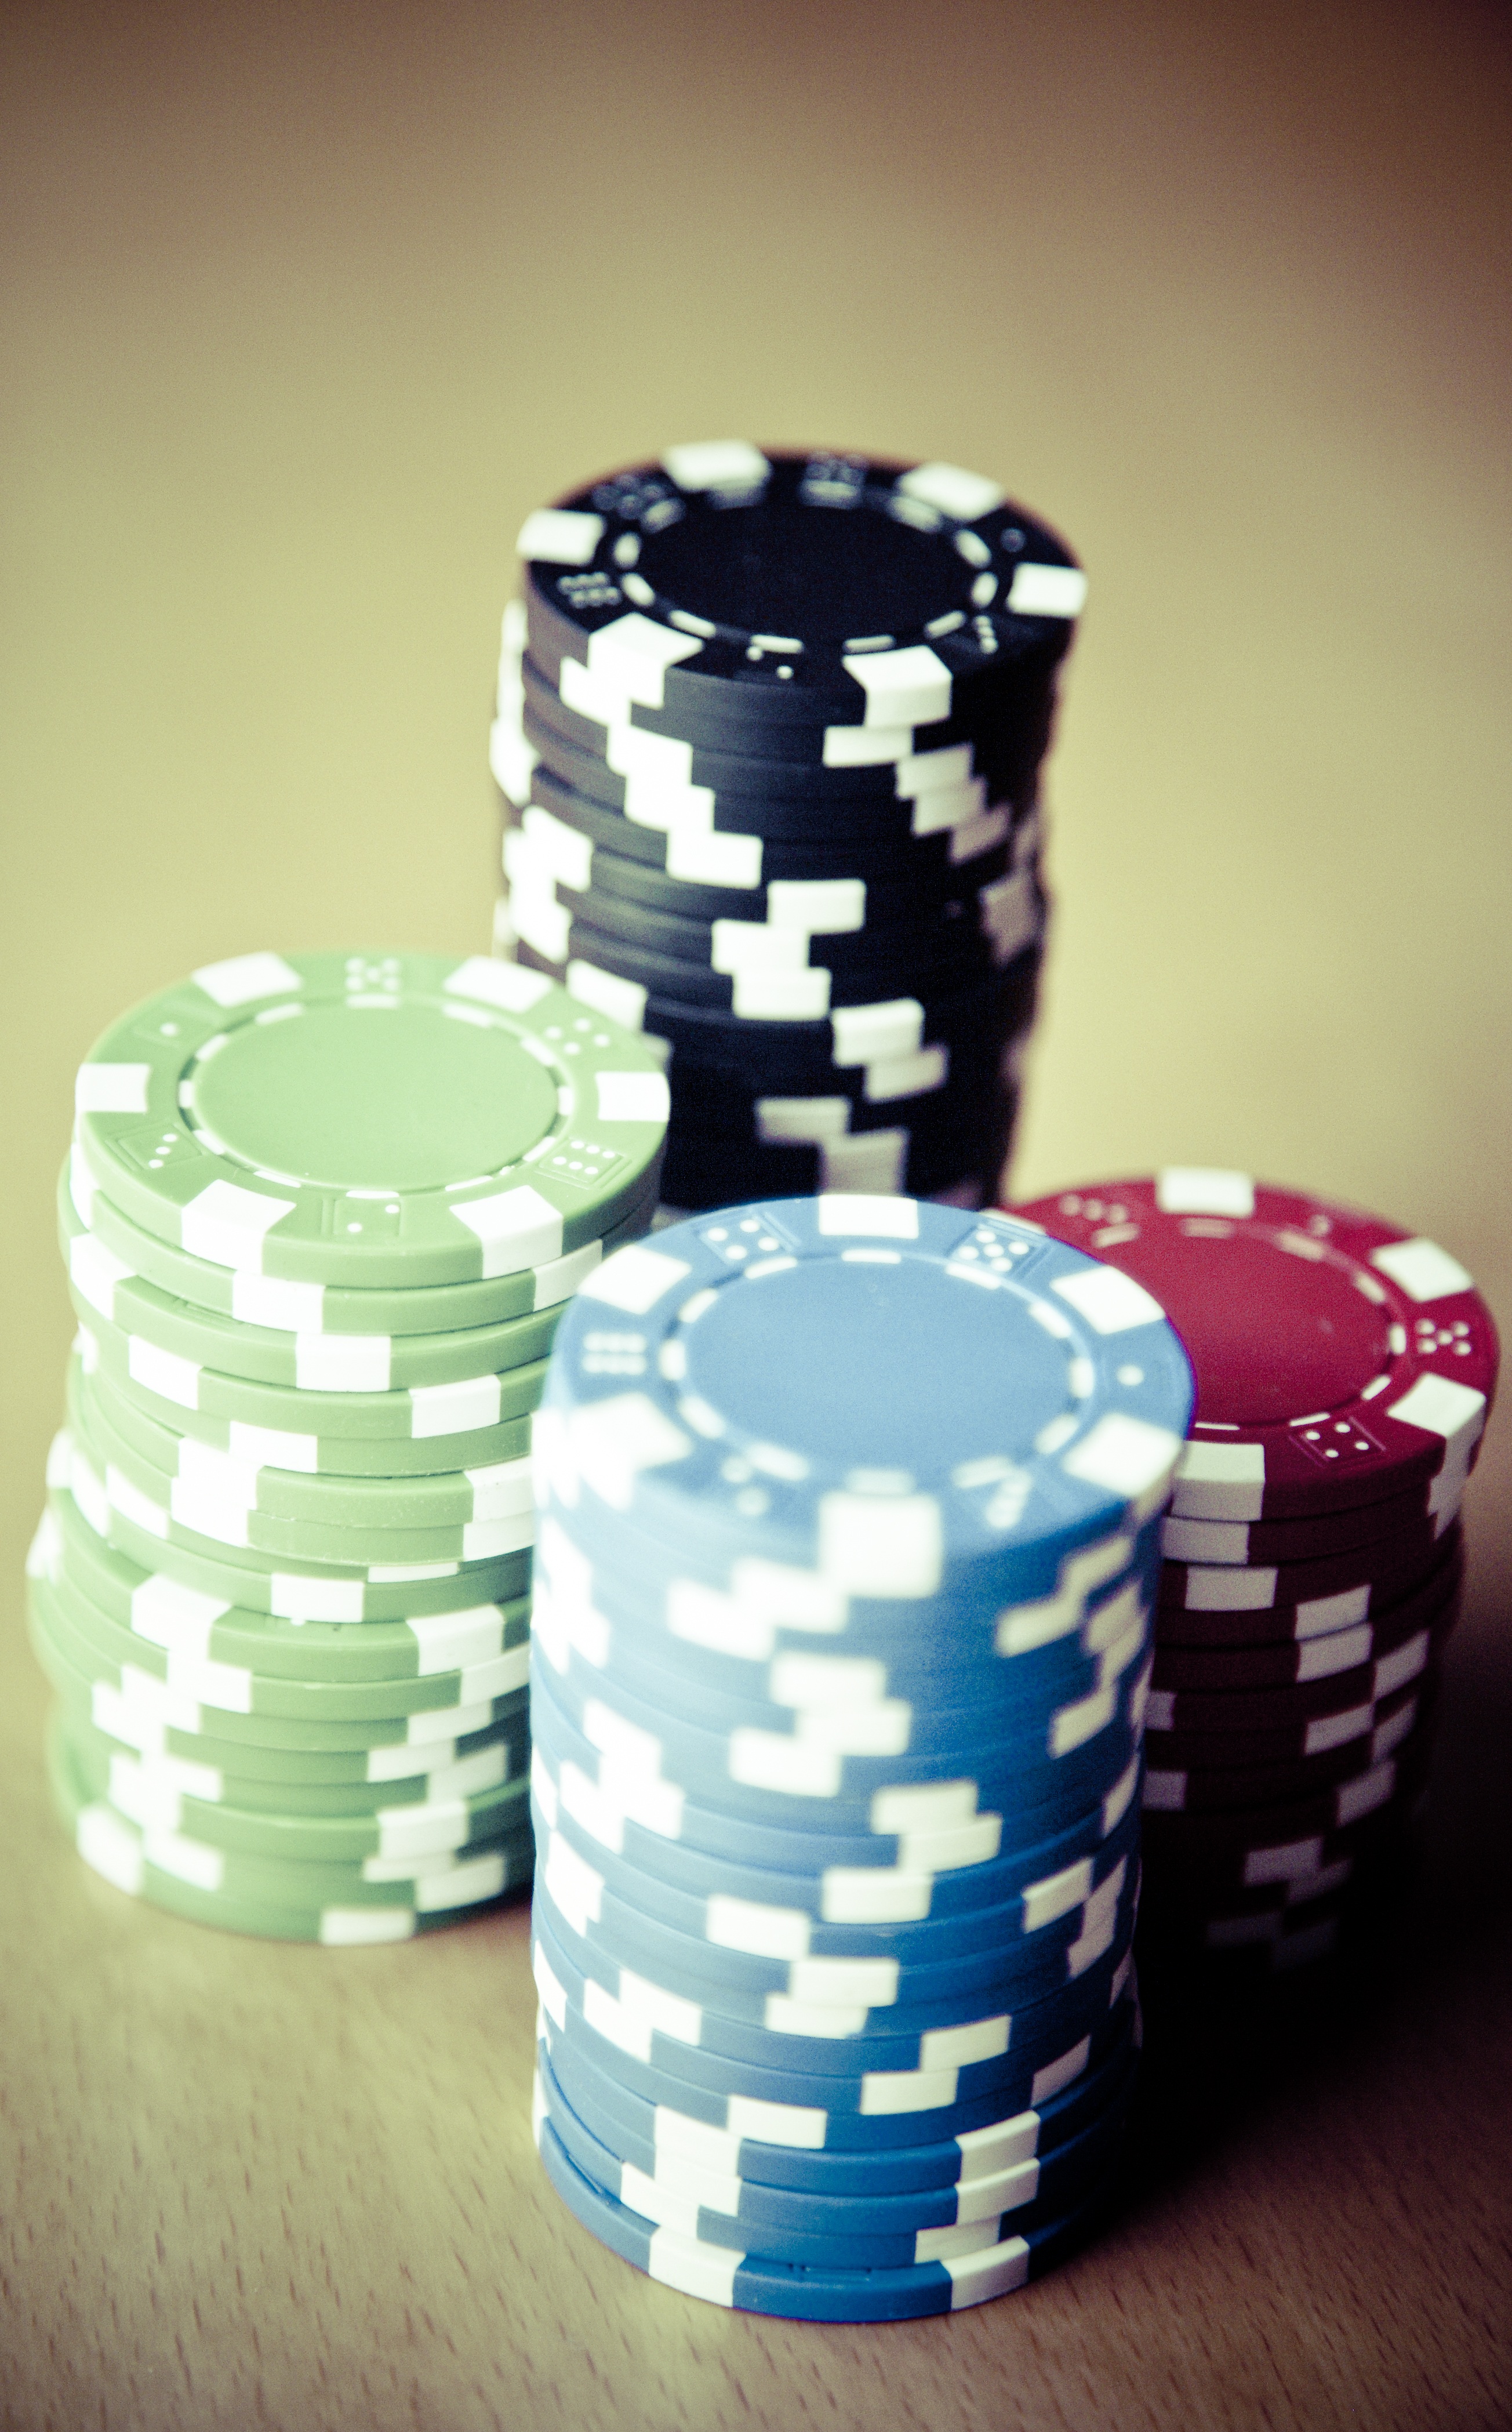
play, recreation, blue, cards, casino, gambling, games, addiction, win, chips, poker, trumpf, profit, card game, poker game, poker face, poker chips, indoor games and sports, tabletop game